List of caves in Belgium

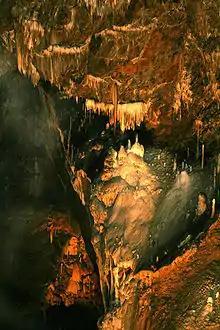
Grotte de Lorette in Rochefort, one of the Caves of Han-sur-Lesse.

This is a list of caves in Belgium, all located in Wallonia.